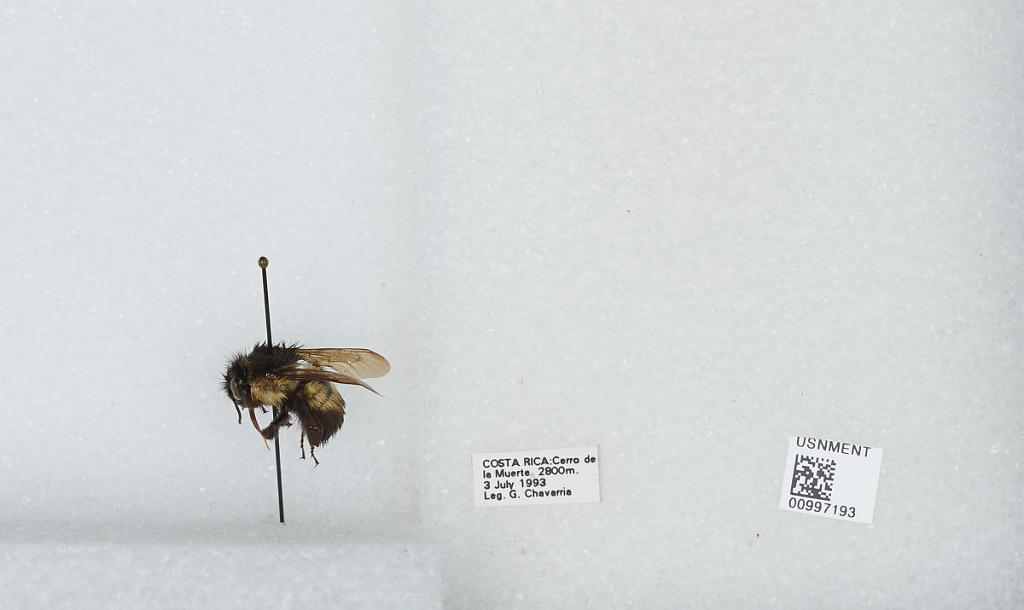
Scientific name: Bombus (Pyrobombus) ephippiatus (Say)
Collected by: G. Chavarria
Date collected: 1993-7-3
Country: Costa Rica
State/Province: San Jose
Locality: Cerro de la Muerte
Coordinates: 9.5583, -83.7239